Les Mathes

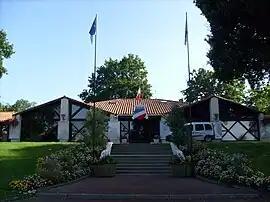
The town hall in Les Mathes

Les Mathes is a commune in the Charente-Maritime department and Nouvelle-Aquitaine region in southwestern France.